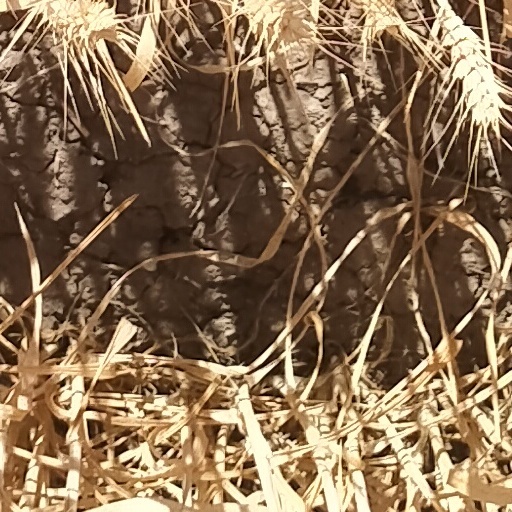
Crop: wheat